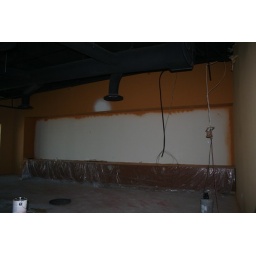
Seminar room; cabinets below, wall covering going in white area.